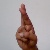
The image shows a hand gesture representing the letter 'R' in Indian Sign Language.